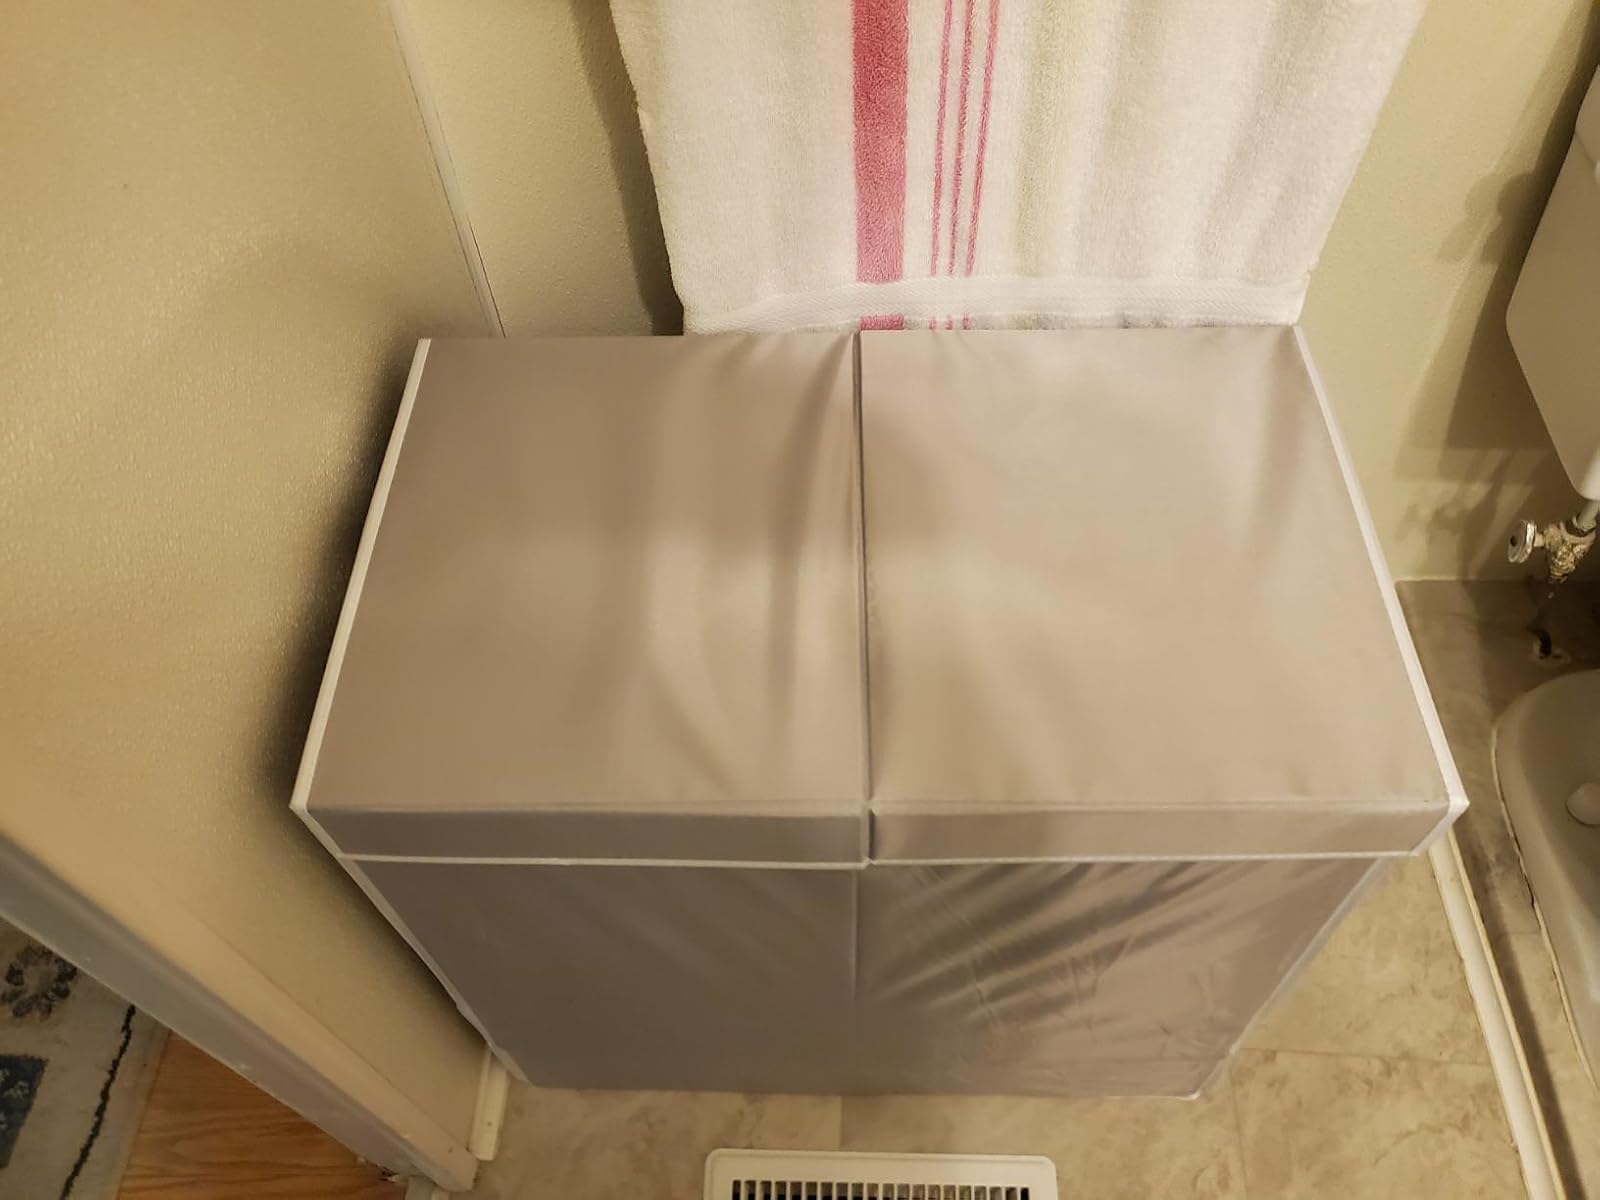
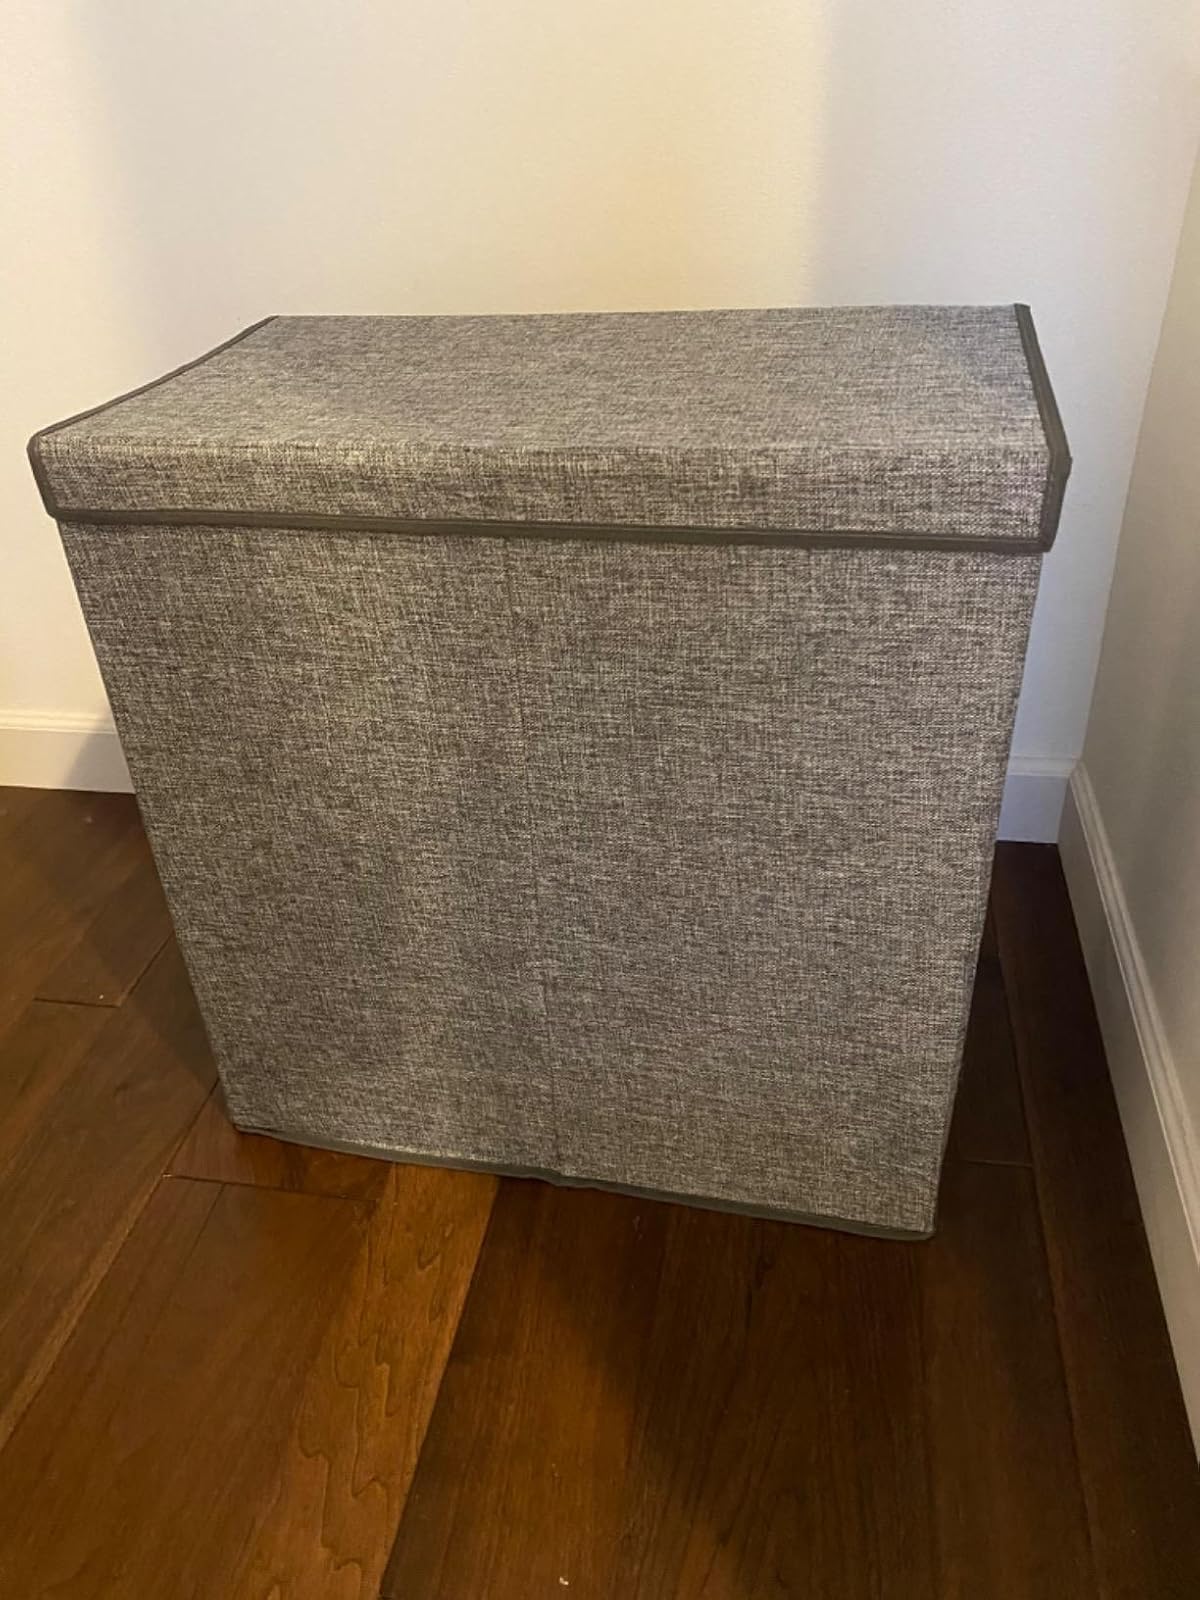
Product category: items_hamper
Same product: no